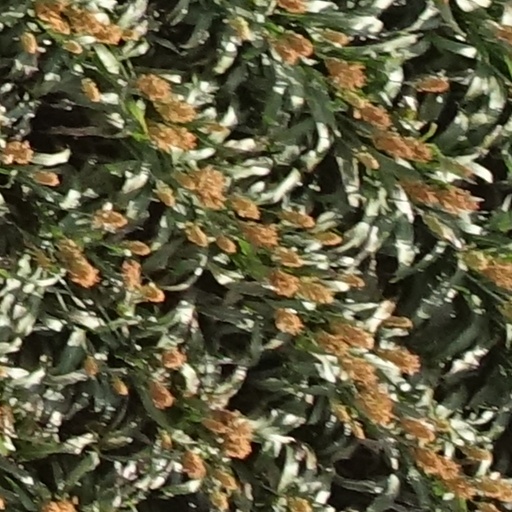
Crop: sorghum